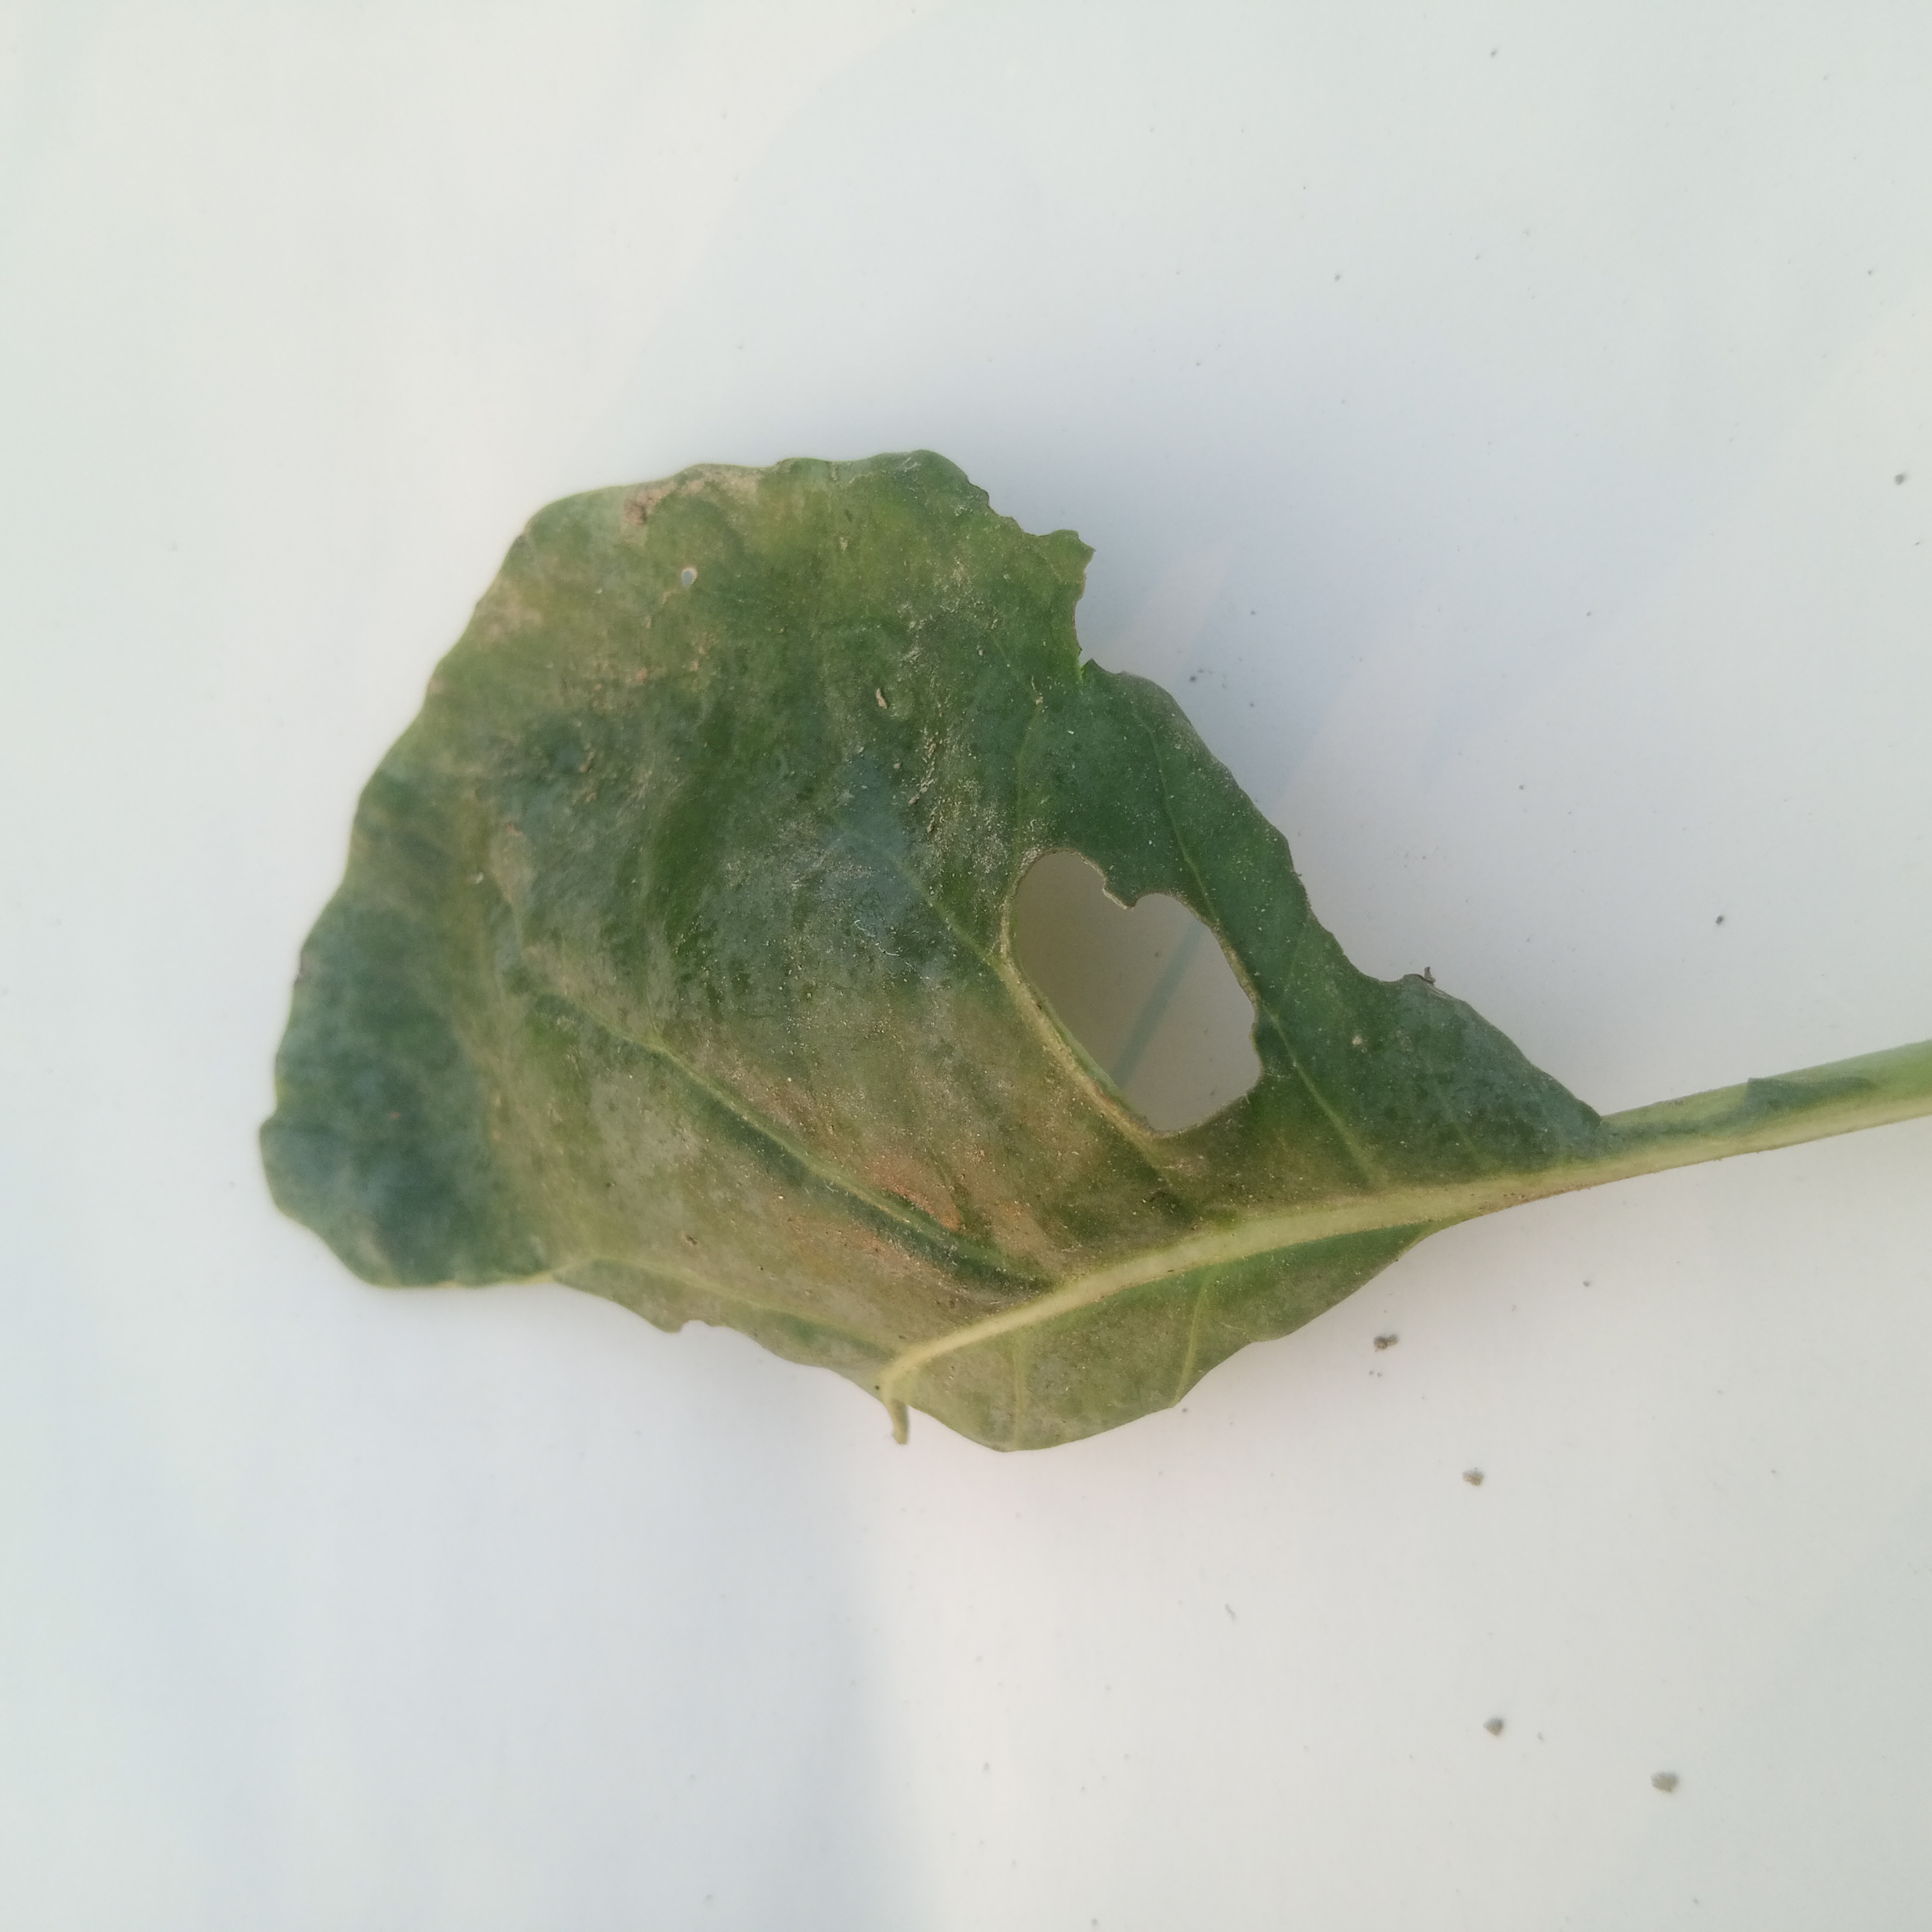
Label: Insect Hole